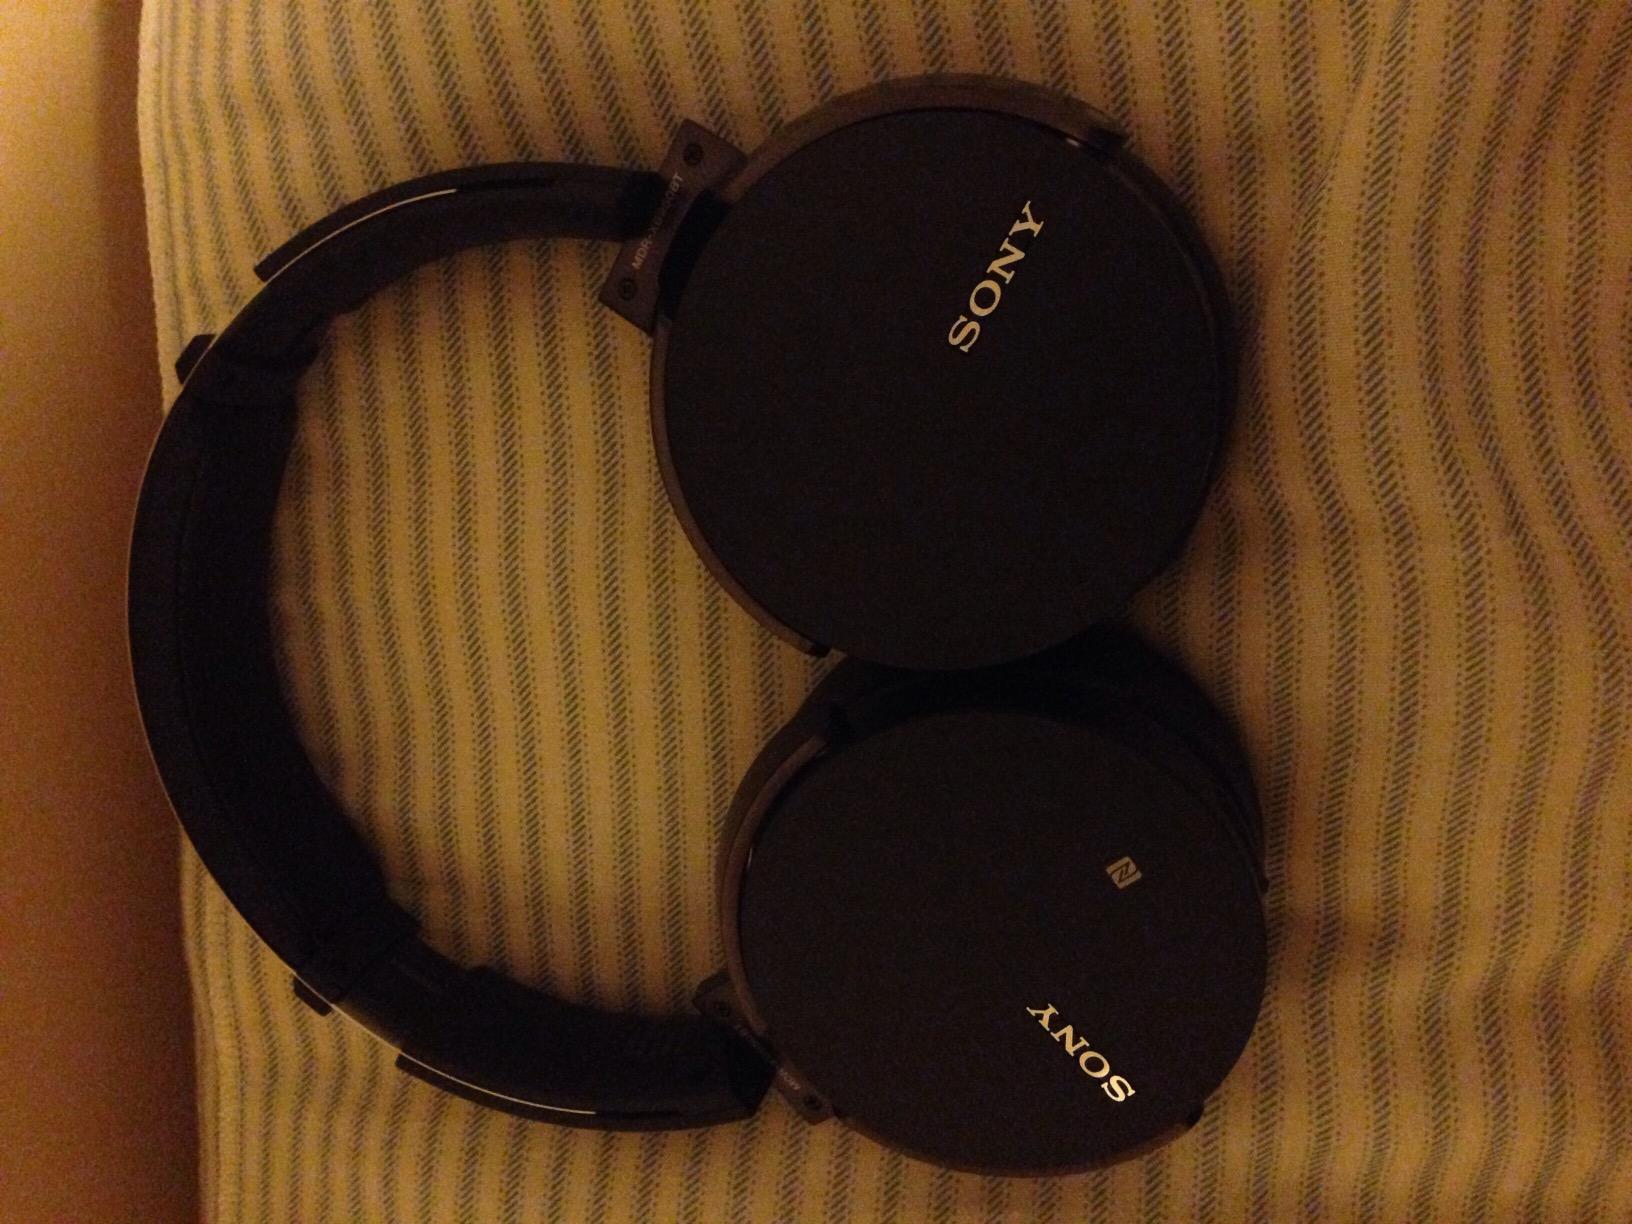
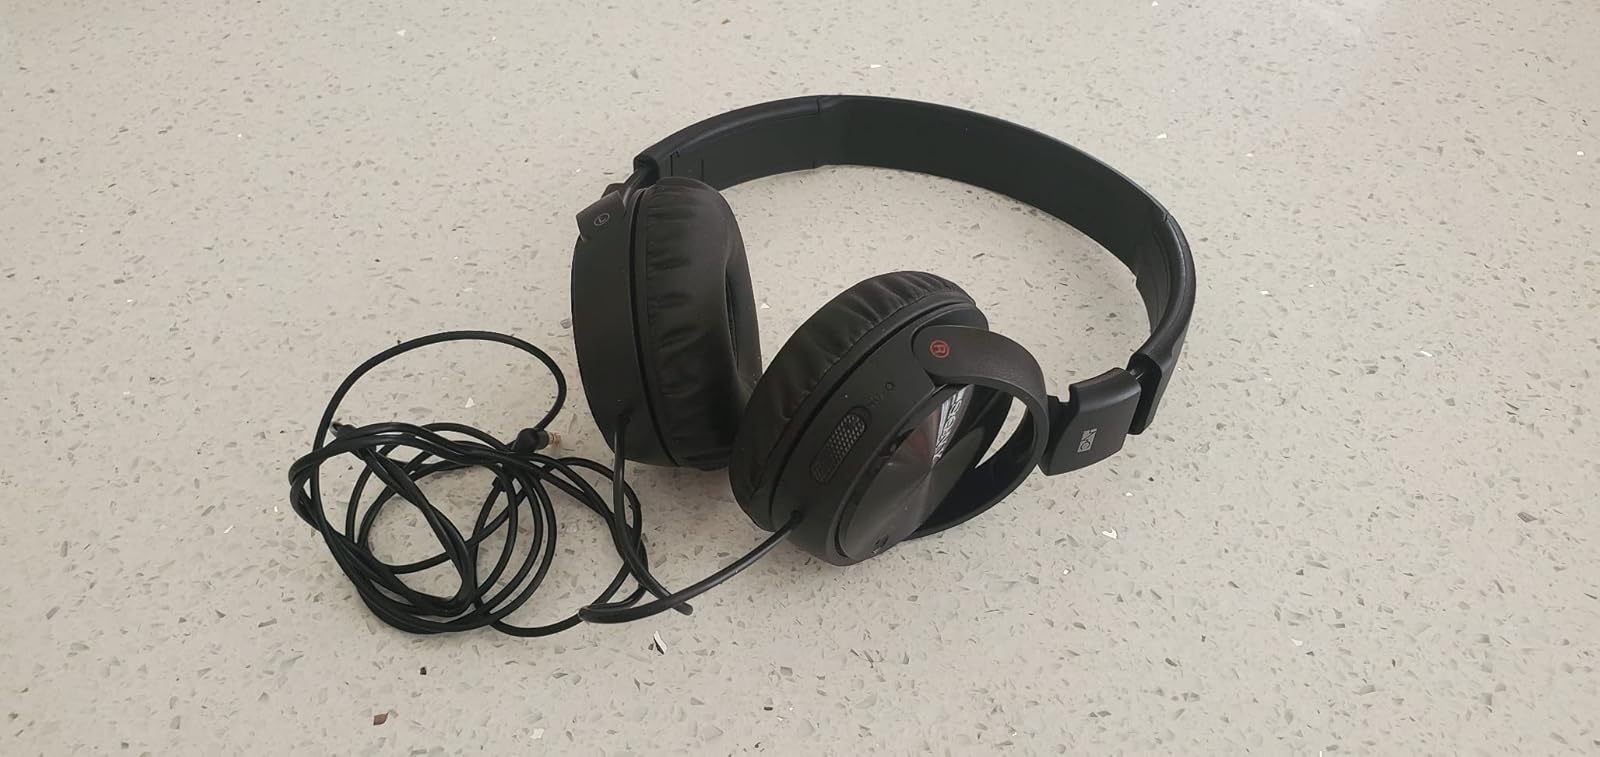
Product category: headphones
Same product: no